Frontenis

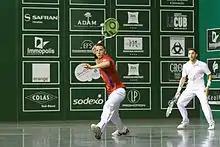
Frontenis match

Frontenis is a sport that is played in a 30 meter pelota court using racquets (a tennis racquet or a similar frontenis racquet) and rubber balls. It can be played in pairs or singles, but only pairs frontenis is played in international competitions. This sport was developed in Mexico around 1900, and is accredited as a Basque pelota speciality.